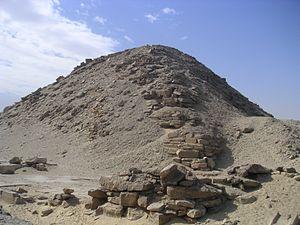
Niouserrê Ini est le sixième souverain de la Vᵉ dynastie pendant l'Ancien Empire. Il régna aux alentours du XXVᵉ siècle avant notre ère. Niouserrê était le fils cadet du roi Néferirkarê et de la reine Khentkaous II, et le frère du roi éphémère Néferefrê. Il a peut-être succédé directement à son frère, comme l'indiquent des sources historiques beaucoup plus récentes. Alternativement, Chepseskarê aurait pu régner entre les deux, comme le préconisait Miroslav Verner, mais seulement pour quelques semaines ou quelques mois tout au plus. La relation de Chepseskarê avec Néferefrê et Niouserrê reste très incertaine. Niouserrê fut à son tour remplacé par Menkaouhor, qui aurait pu être son neveu et un fils de Néferefrê.
La pyramide de Niouserrê est la dernière pyramide royale de la Vᵉ dynastie à avoir été édifiée sur le site d'Abousir. Elle est située entre le complexe de Sahourê et celui de Néferirkarê. Son nom antique est « La pyramide où sont établis des lieux ».